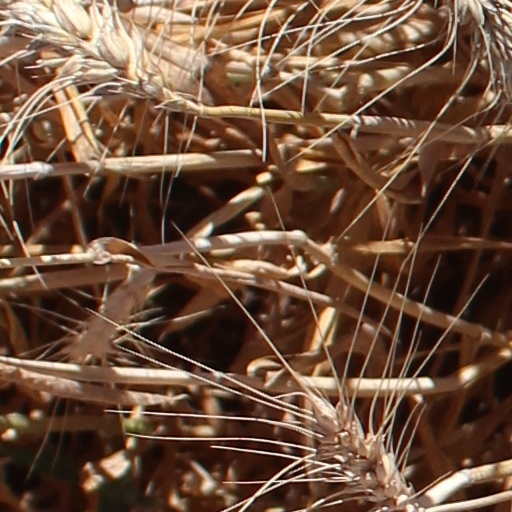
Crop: wheat